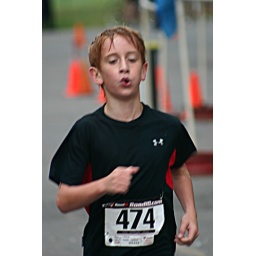
June 1st LR Sprint TRI with the swim in the ski lake and the bike and run on the NLR River trail